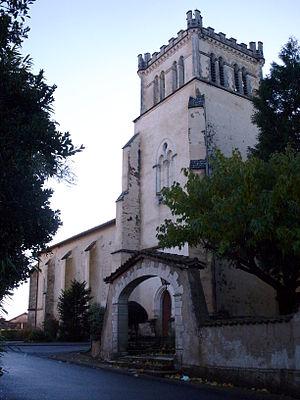
L'église de Saint Lon les Mines
Saint-Lon-les-Mines est une commune française située dans le département des Landes en région Nouvelle-Aquitaine.